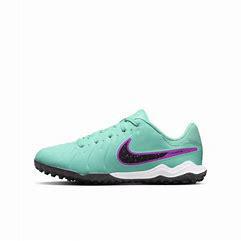
Brand: Nike
Model: Jr Tiempo Legend 10 Academy